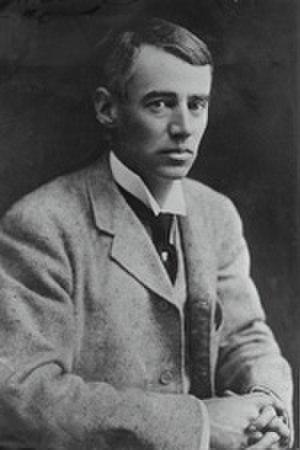
Depuis l'indépendance des États-Unis, l'État du Delaware élit deux sénateurs, membres du Sénat fédéral.